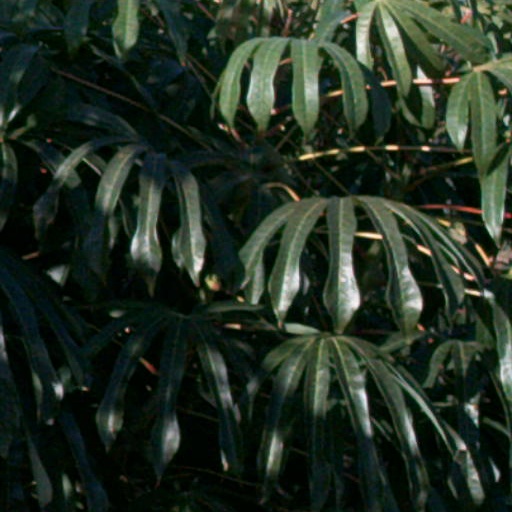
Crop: cassava